Phillips Products Ltd v Hyland and Hamstead Plant Hire Co Ltd

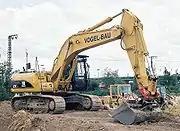

Phillips Products Ltd v Hyland and Hamstead Plant Hire Co Ltd [1984] EWCA Civ 5 is an English contract law case concerning the Unfair Contract Terms Act 1977.